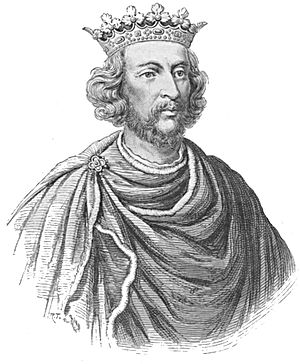
Henrik 3. af England
Henrik 3. var konge af England fra 1216 til 1272. Han var søn af Johan uden Land og Isabella af Angouleme.